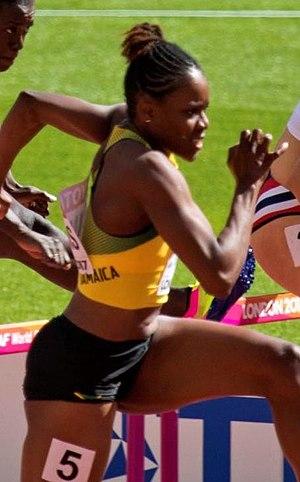
Danielle Williams est une athlète jamaïcaine, spécialiste du 100 mètres haies, championne du monde en 2015 à Pékin. Depuis juillet 2019 elle est la septième femme la plus rapide de tous les temps sur cette distance.